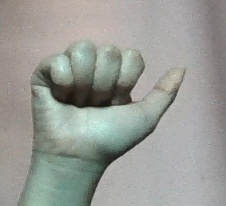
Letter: dhad